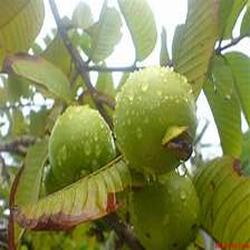
Label: Guava